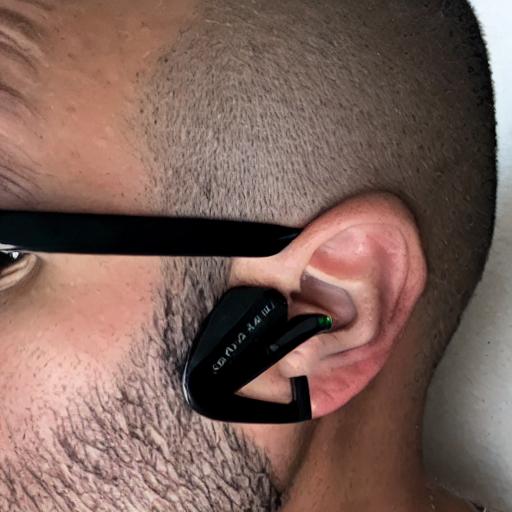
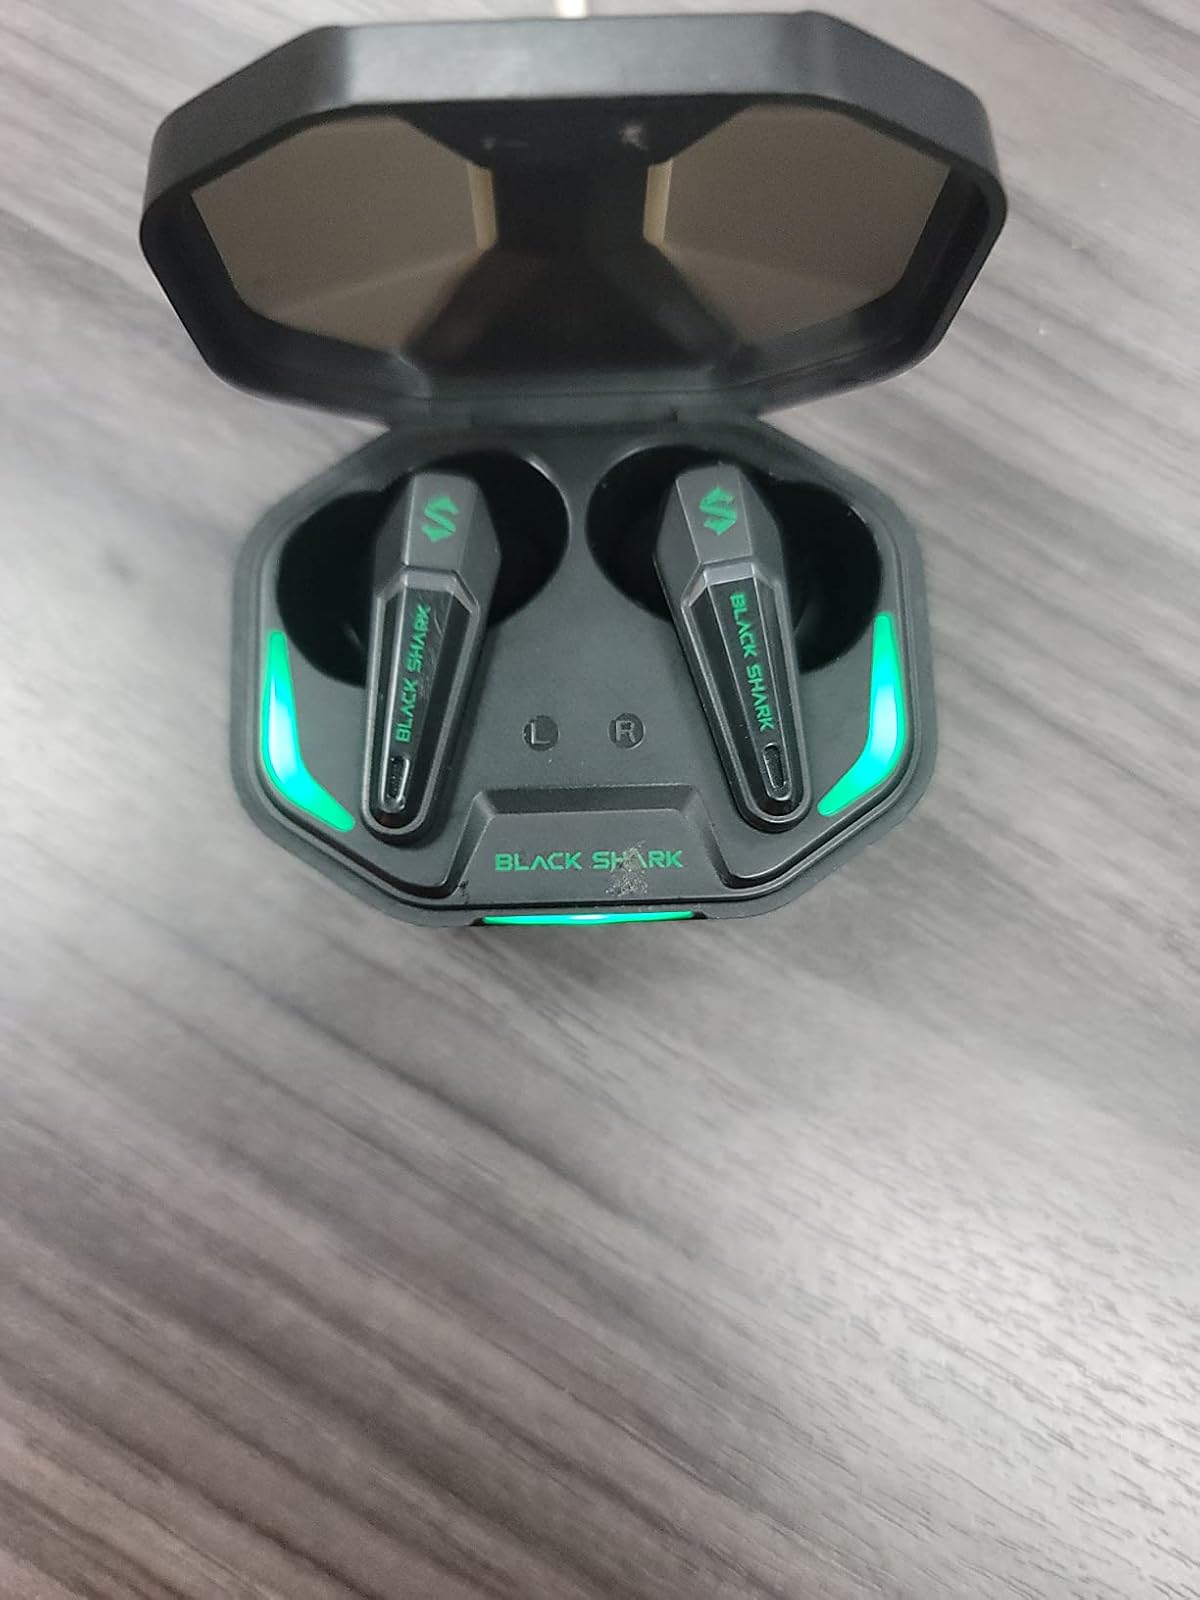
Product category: earbuds
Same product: no